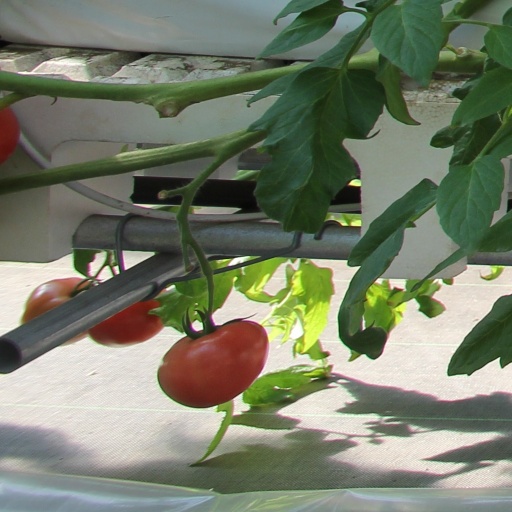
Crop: tomato